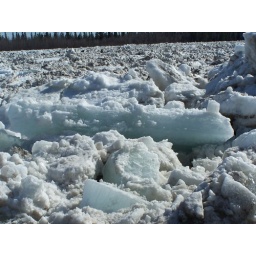
Clean Ice near water treatment plant